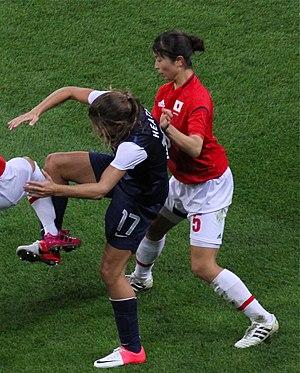
Aya Sameshima est une footballeuse japonaise, née le 16 juin 1987 à Utsunomiya, dans la Préfecture de Tochigi. Elle joue à l'INAC Kobe depuis la saison 2015 et compte plus de cent sélections en équipe nationale du Japon.